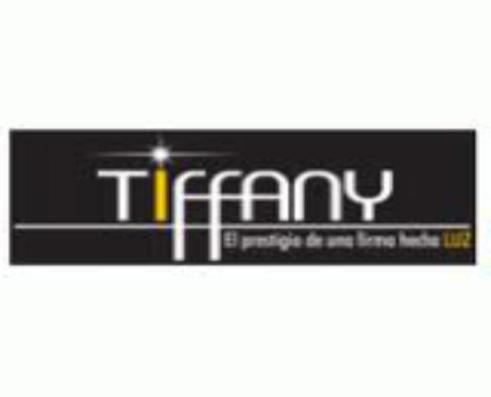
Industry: Clothes